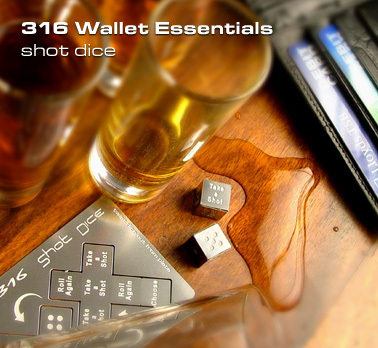
Label: not_food